Question: Please indicate a possible affordance area of the hit_baseball_bat that can be used for hitting
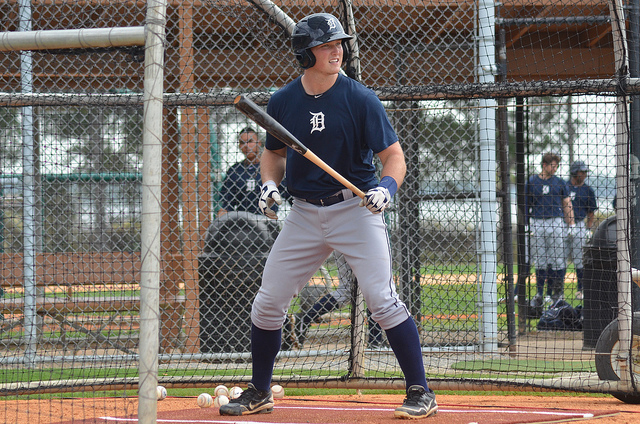
Answer: [232.042, 94.245, 288.769, 144.427]